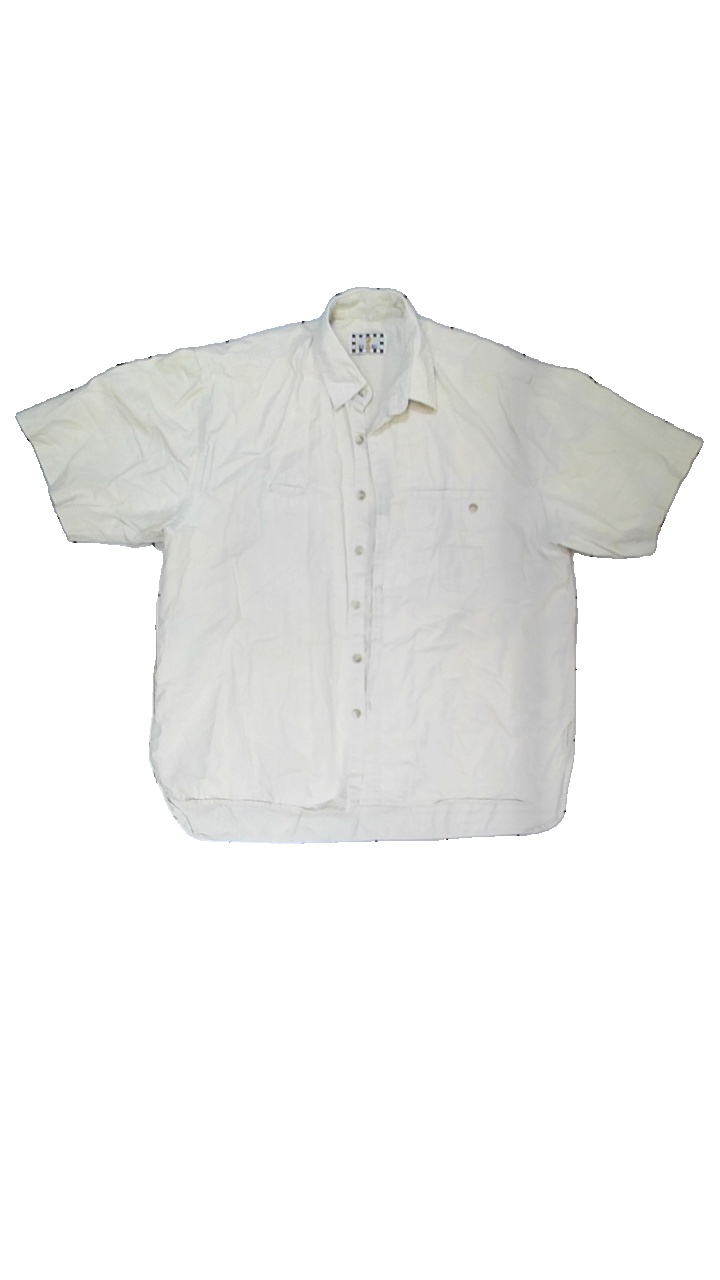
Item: Blazer (Men)
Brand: Remi
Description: skjorta med beige/bruna knappar och fickor i olika storlekar
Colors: Beige, Brown
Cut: Regular
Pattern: Other
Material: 100% bomull
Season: All
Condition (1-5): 4
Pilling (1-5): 5
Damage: smutsigt
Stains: Minor
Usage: Reuse
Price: <50